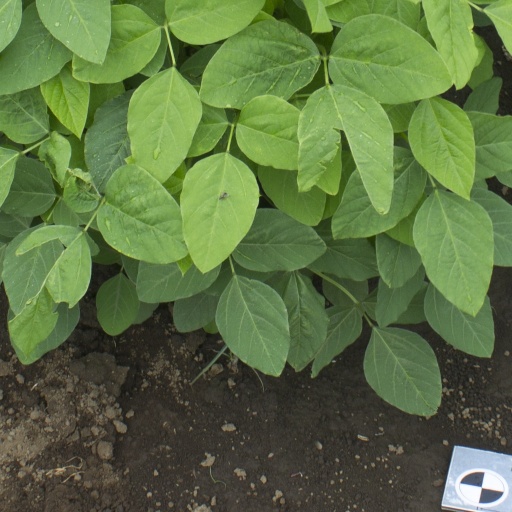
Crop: soybean